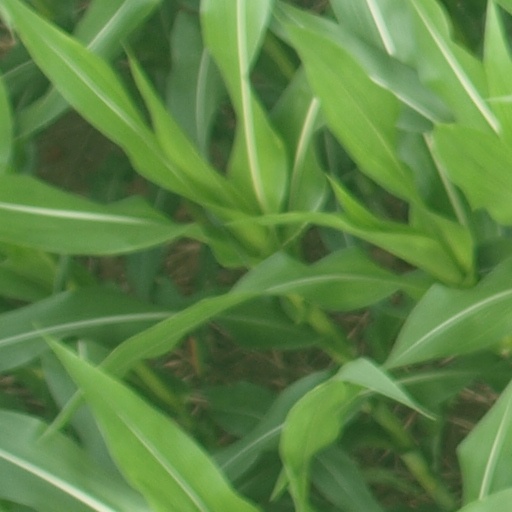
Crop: maize; corn